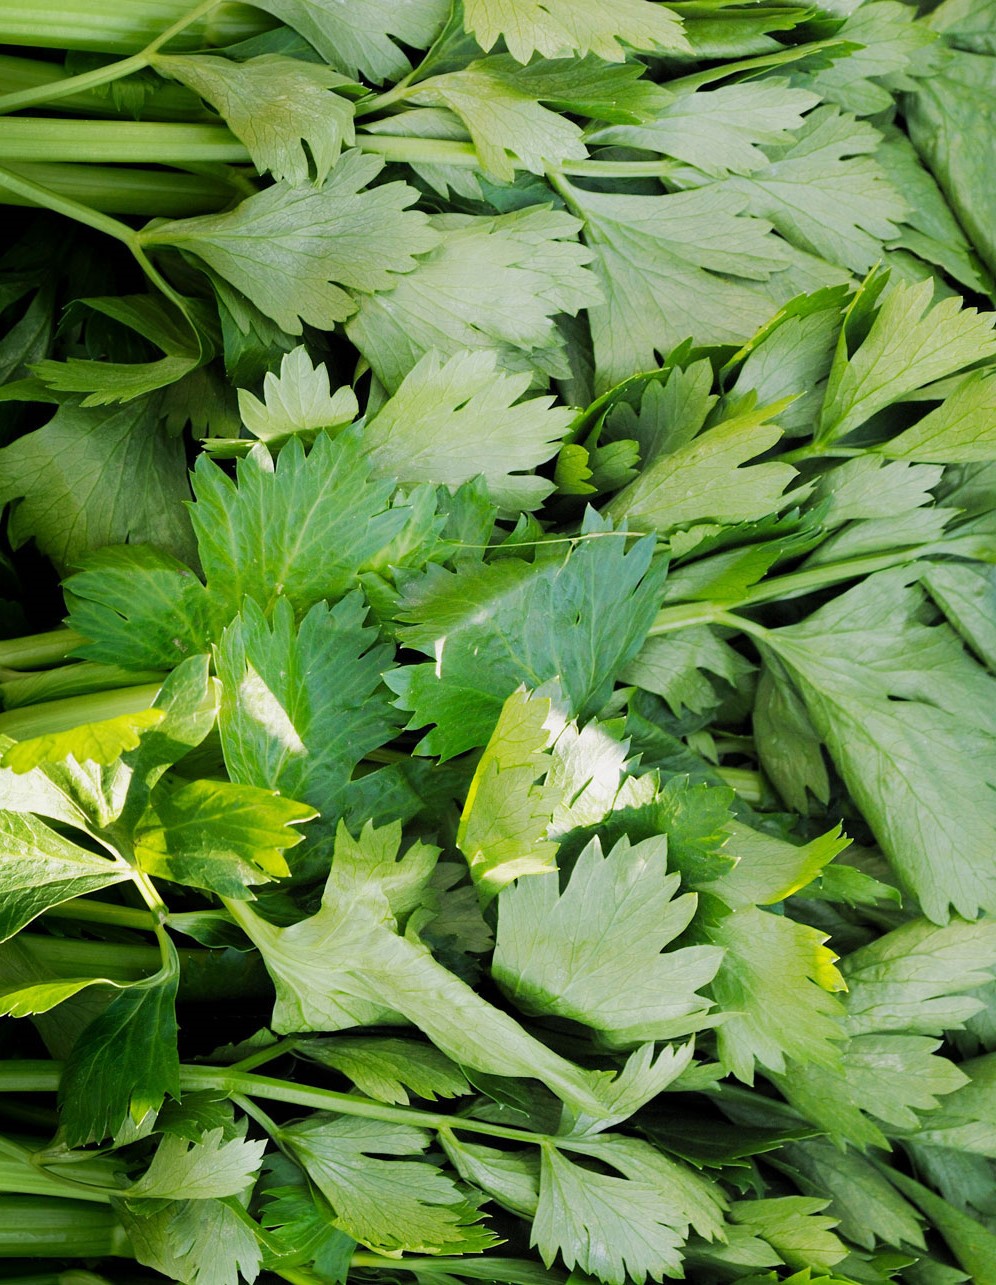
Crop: unknown
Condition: celery